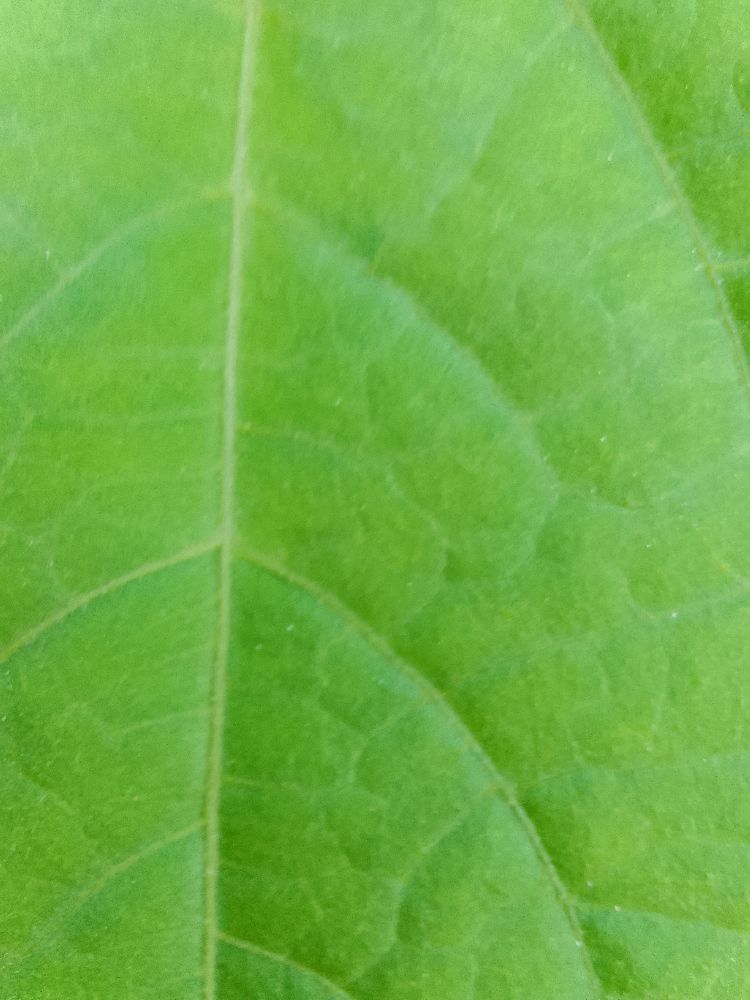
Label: healthy